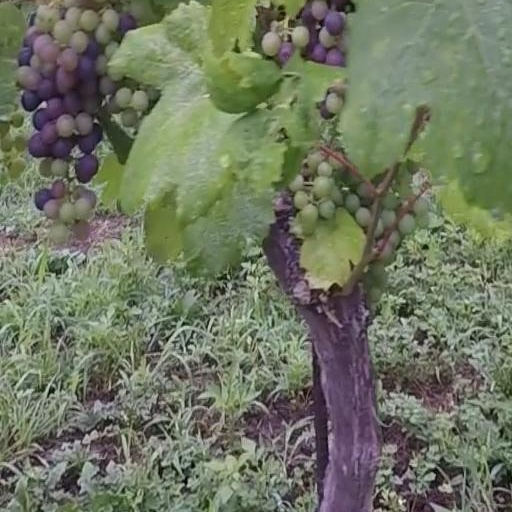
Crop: grape